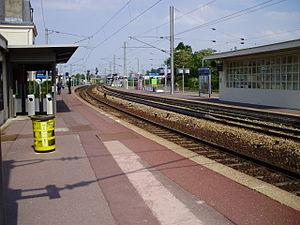
Gare de Montsoult - Maffliers, à Montsoult, Val-d'Oise, France
La ligne H du Transilien, plus souvent simplement dénommée ligne H, est une ligne de trains de banlieue qui dessert le nord-ouest de l'Île-de-France, essentiellement le département du Val-d'Oise. Elle relie Paris-Nord à Luzarches, Pontoise et Persan - Beaumont par Montsoult - Maffliers et par Valmondois. Elle comporte également une branche transversale reliant Pontoise à Creil par Valmondois et Persan - Beaumont.
La gare de Montsoult - Maffliers est une gare ferroviaire française de la Paris - Beauvais - Le Tréport-Mers, située sur le territoire de la commune de Montsoult, la partie sud des voies étant sur le territoire de la commune de Baillet-en-France. Elle dessert également la commune de Maffliers, au nord de Montsoult. Elle est la tête de ligne de l'embranchement de Luzarches. Elle se situe à 24,4 km de la gare de Paris-Nord.